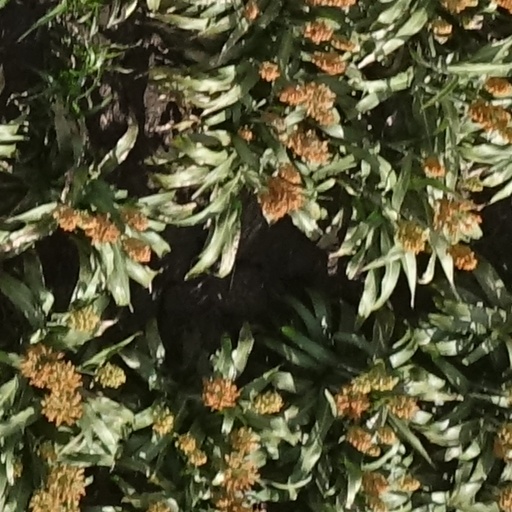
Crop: sorghum